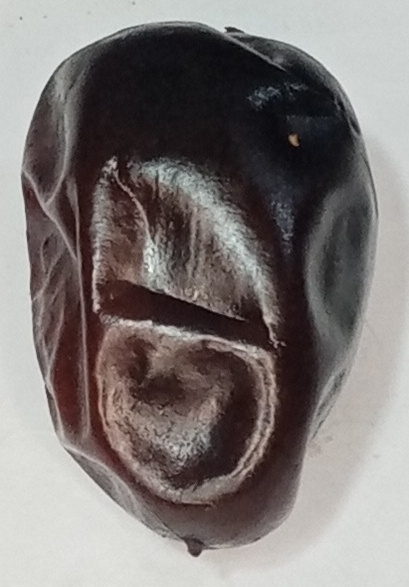
Variety: kupro
Size: large
Grade: grade-3